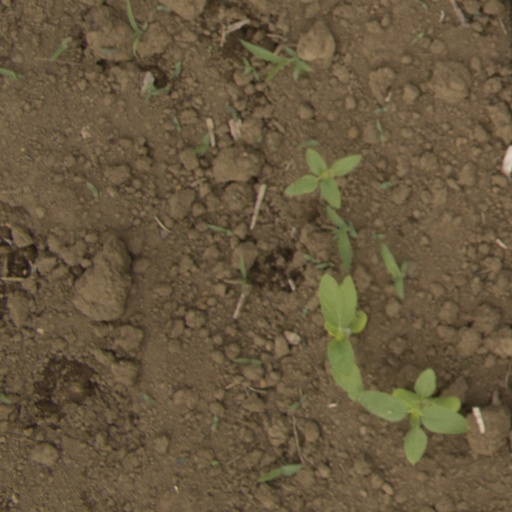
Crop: Jerusalem artichoke